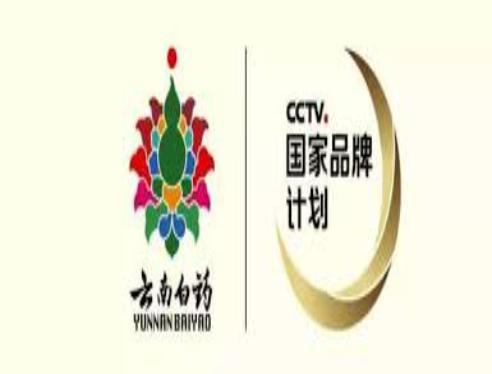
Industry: Medical